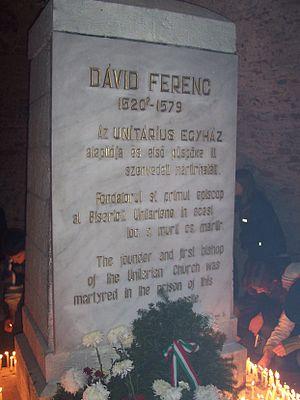
Ferenc Dávid, né vers 1520 à Kolozsvár, en Transylvanie - décédé le 15 novembre 1579 à Déva est un réformateur protestant, fondateur et le premier évêque de l'Église unitarienne de Transylvanie.